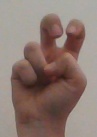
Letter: toot